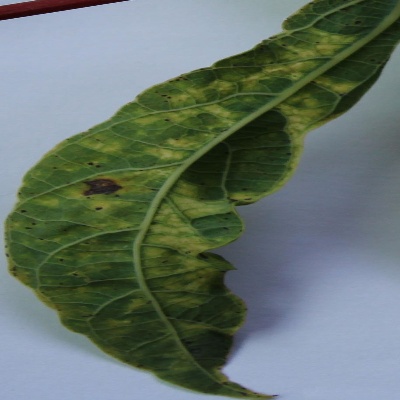
Crop: Cassava
Condition: mosaic